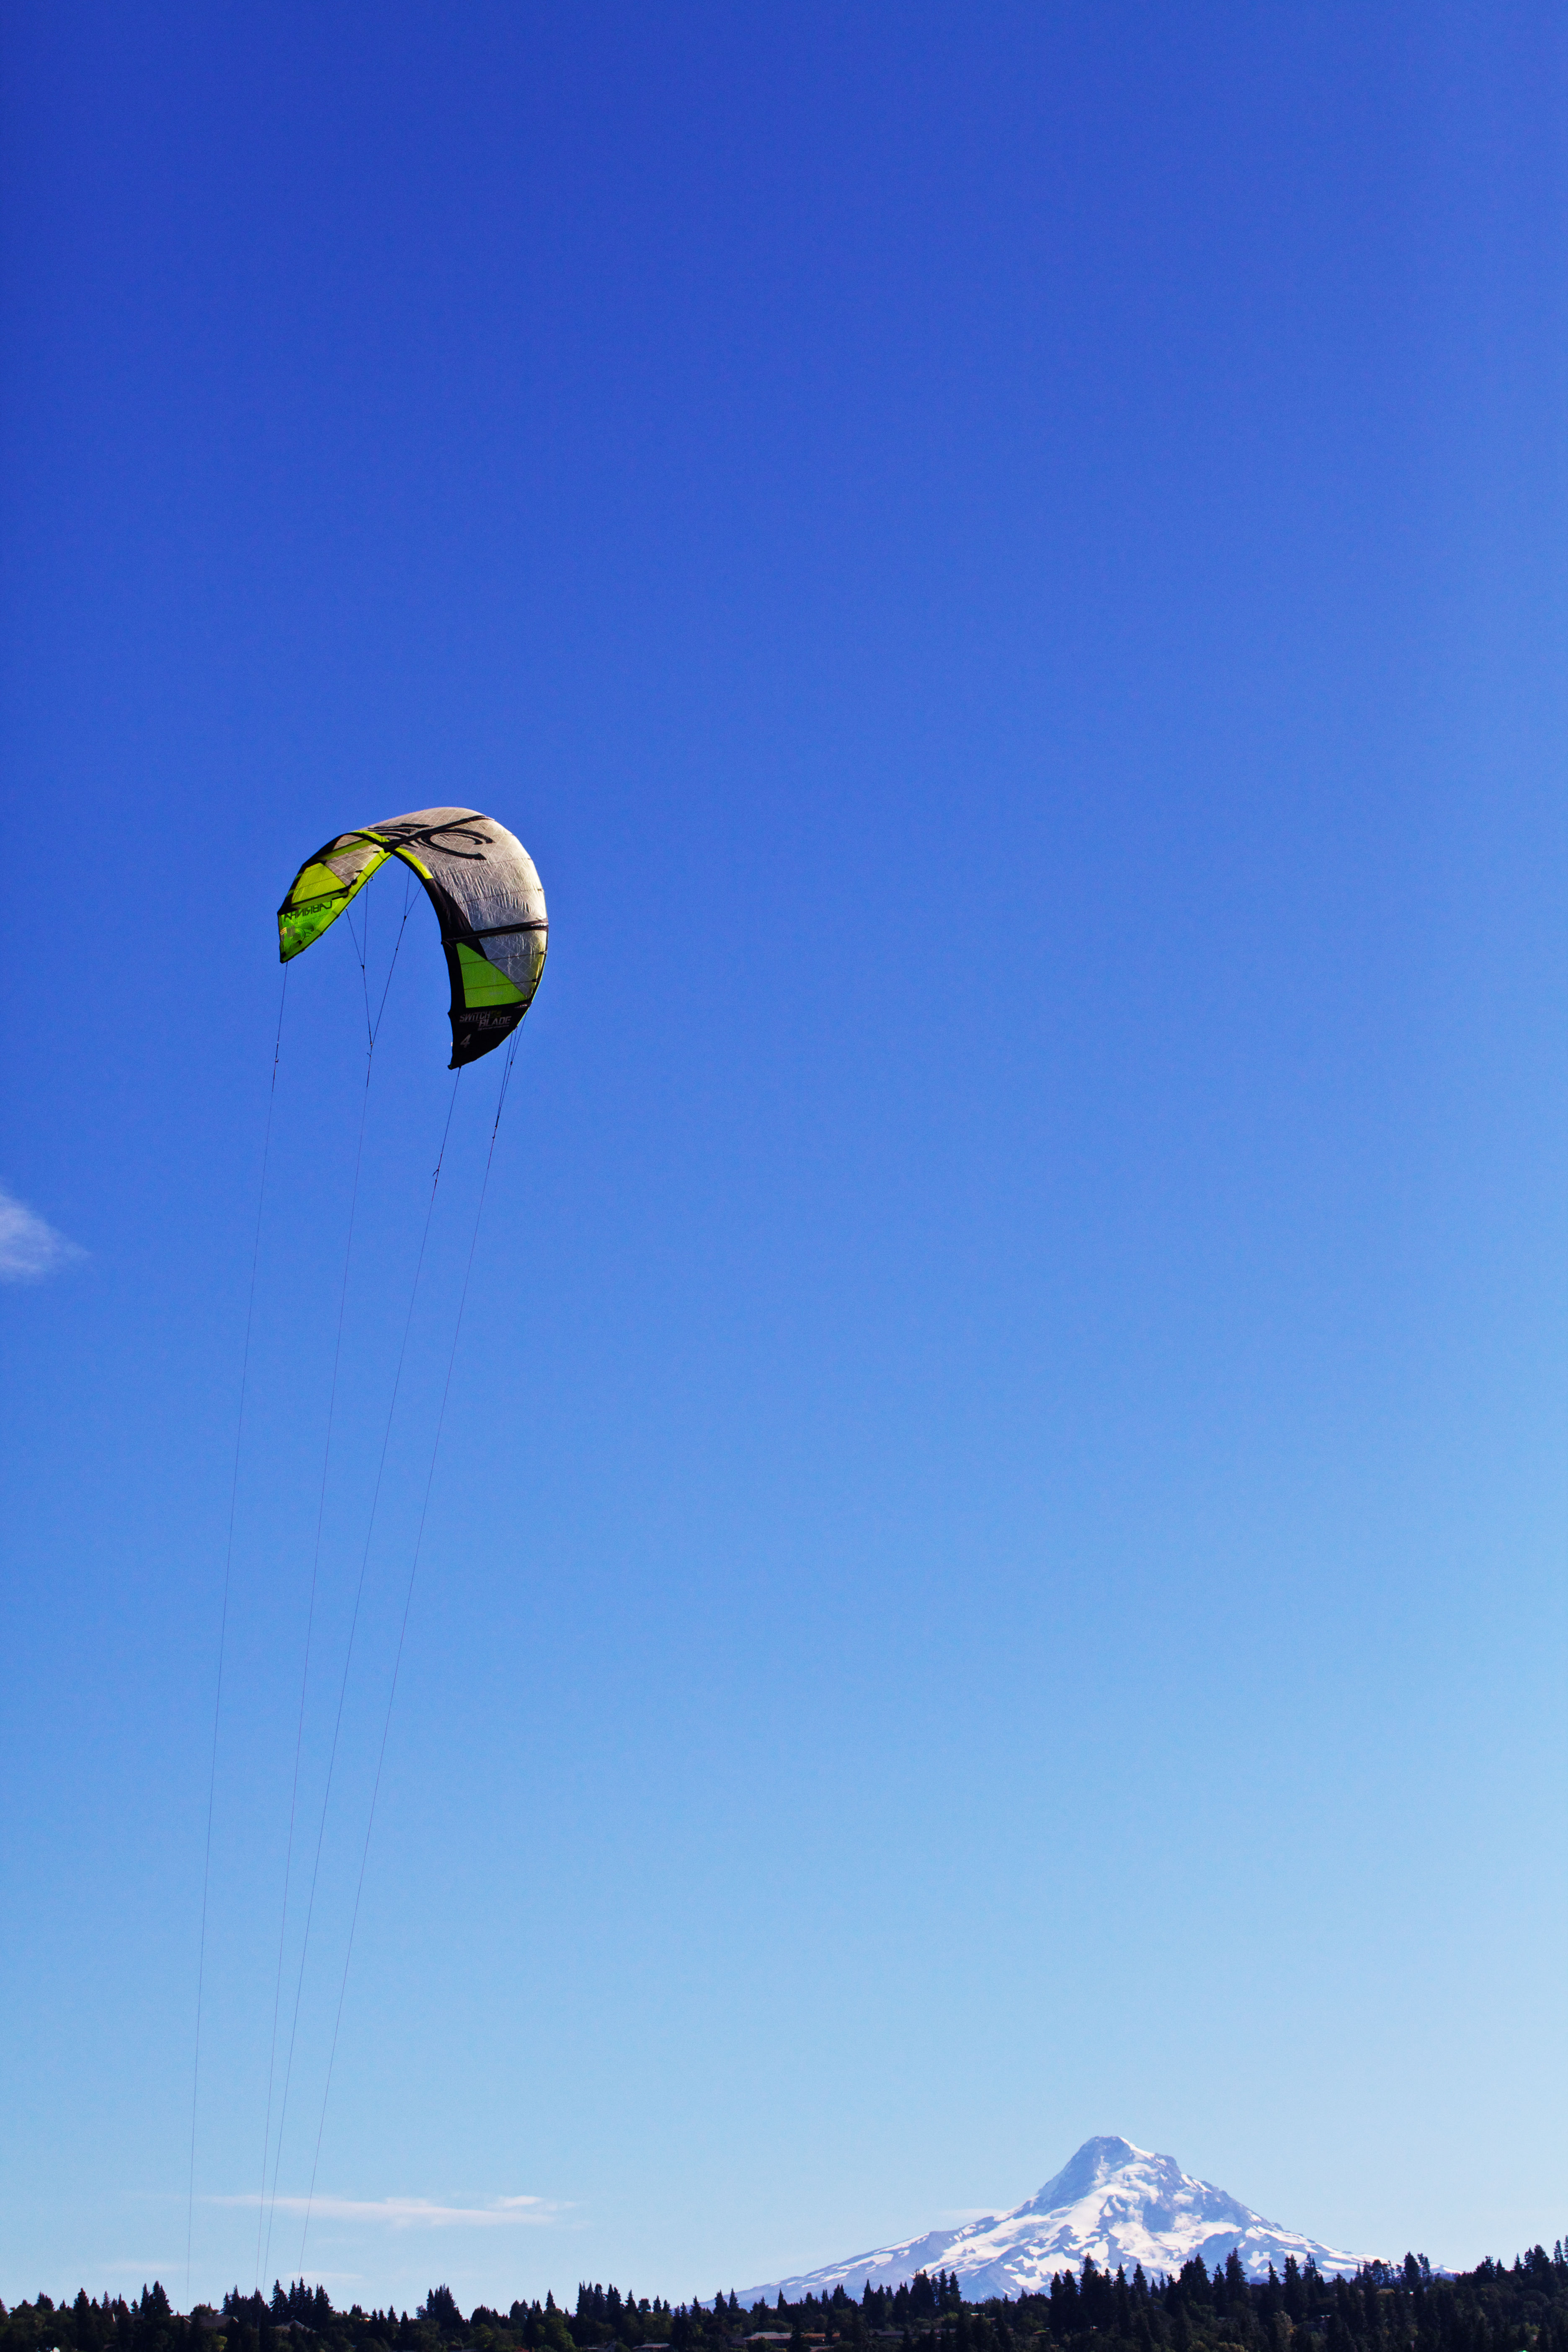
nature, mountain, sky, sport, peak, river, kite, natural, canon, blue, scale, extreme sport, toy, parachute, paragliding, hood, mt, eos, cool image, sports, big, mark, ii, 5d, epic, or, kites, i, oregon, kiteboarding, kiteboard, parachuting, cabrinha, atmosphere of earth, windsports, kite sports